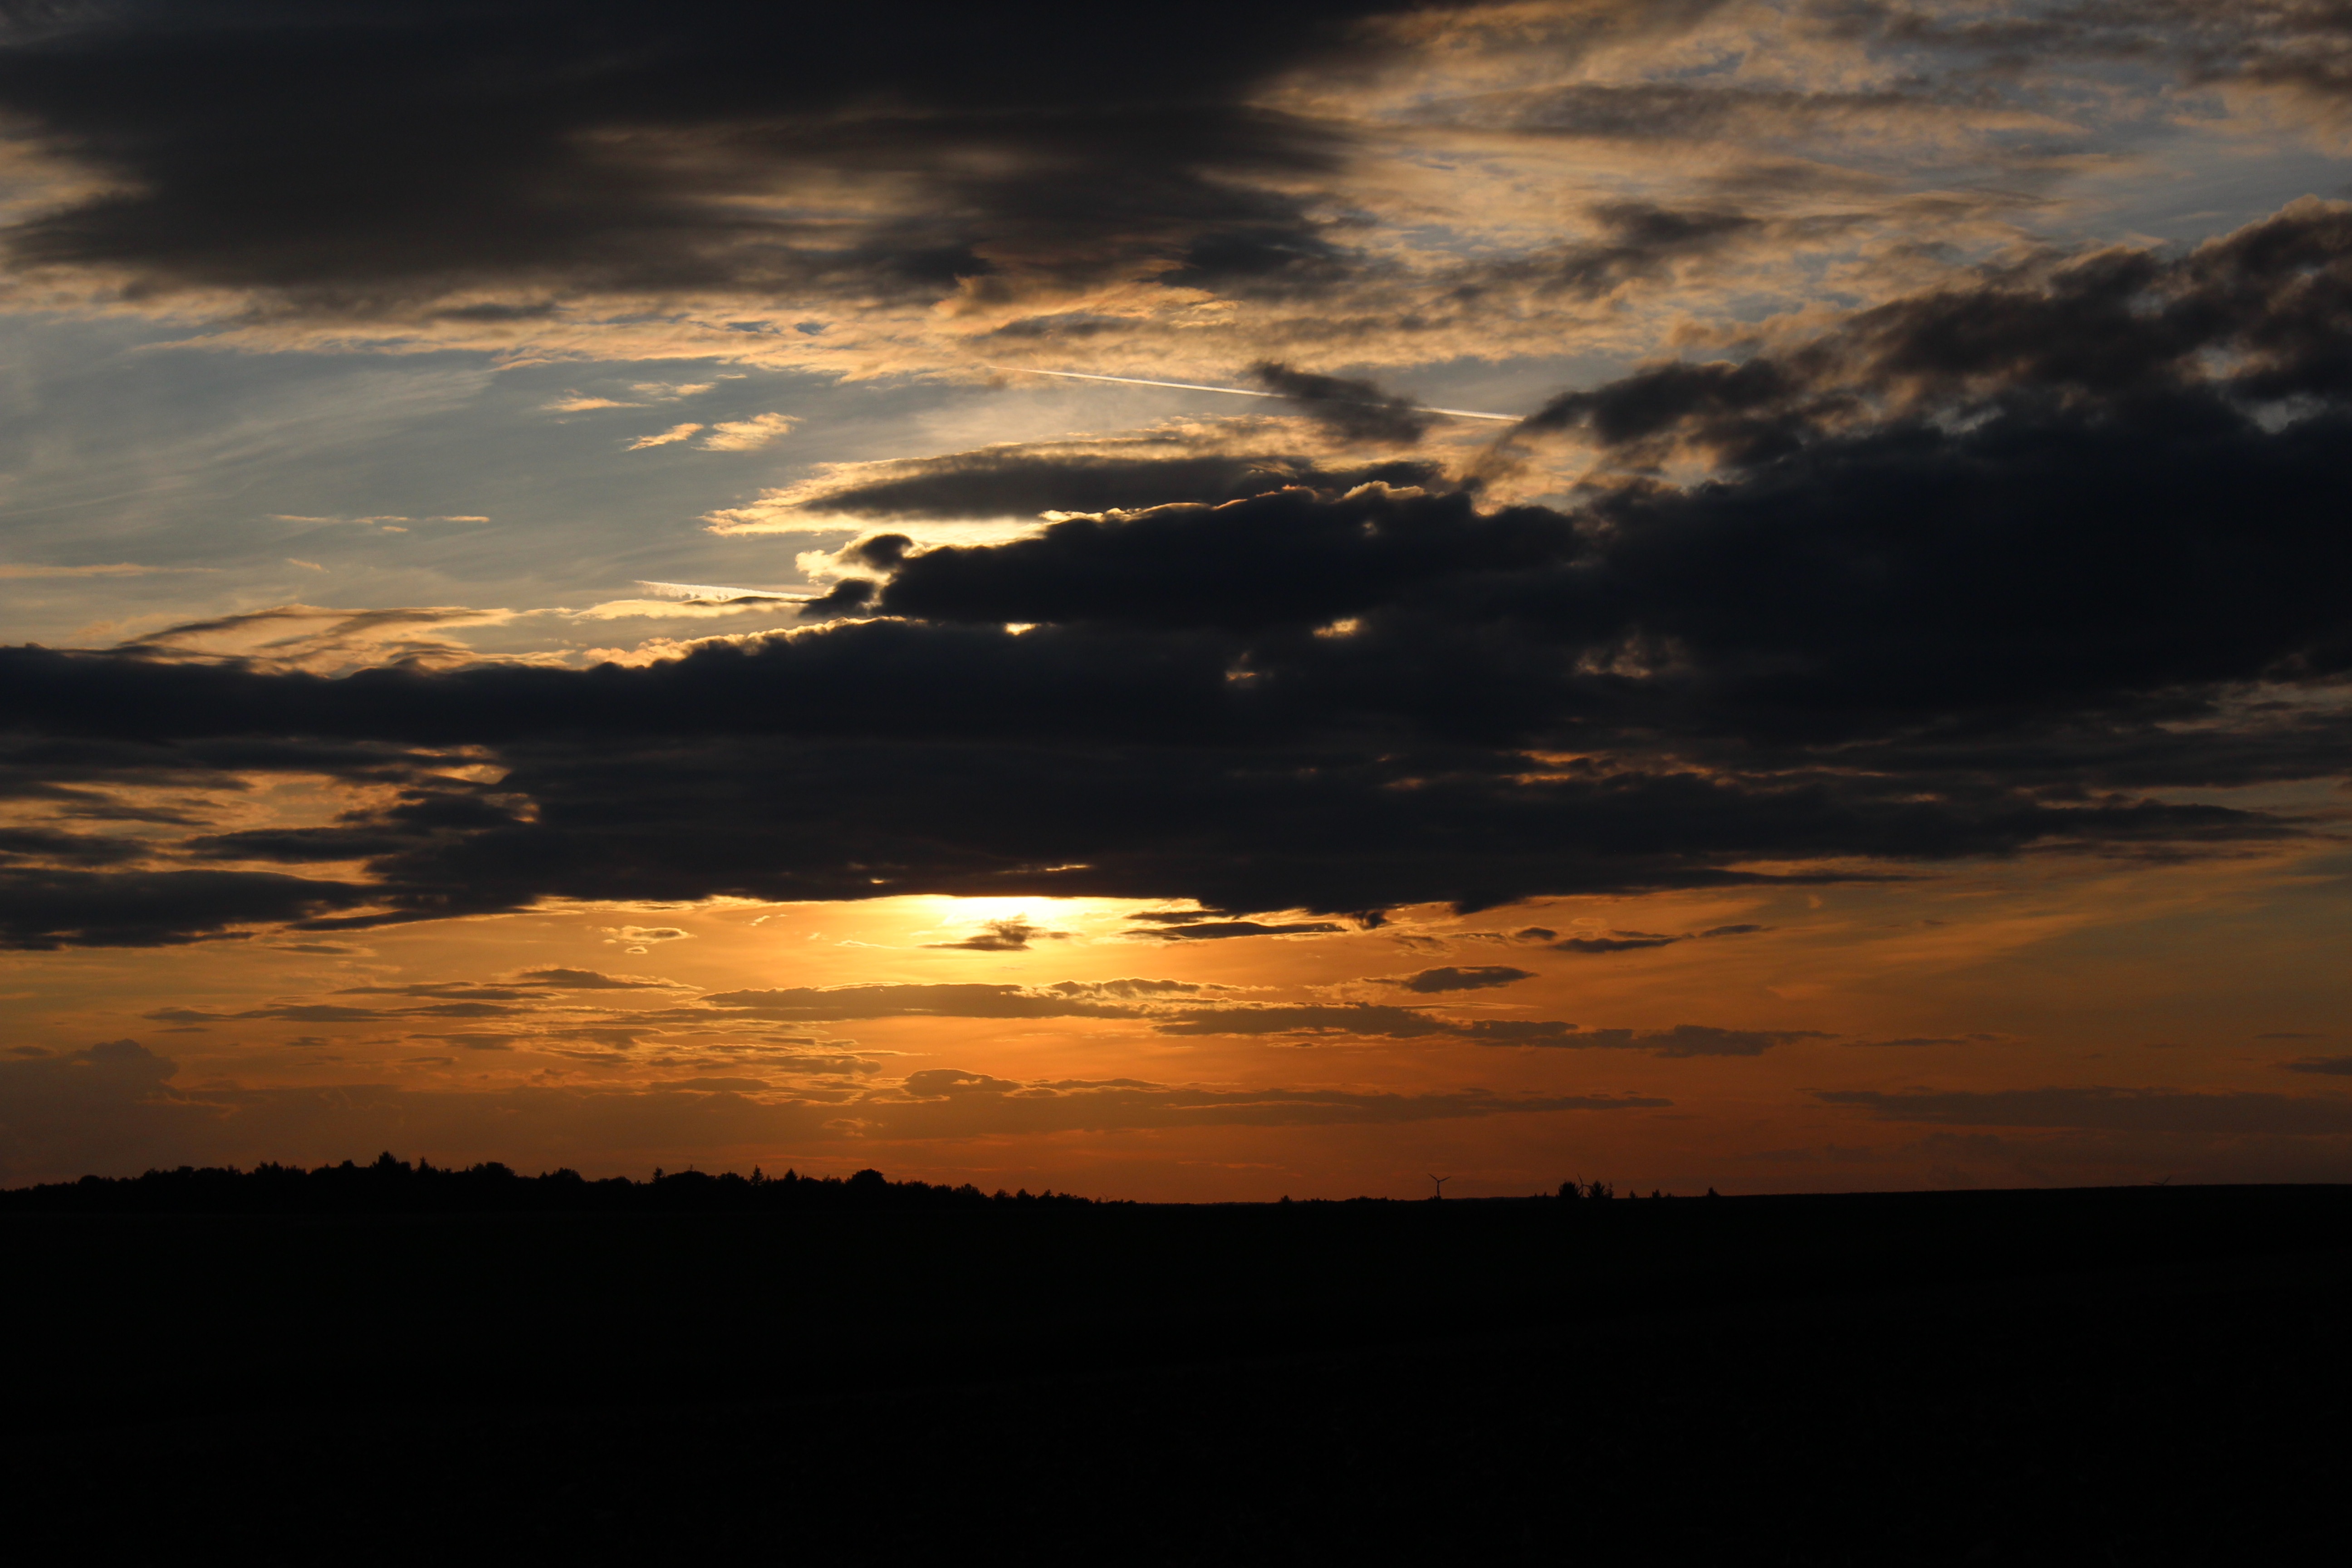
landscape, nature, horizon, cloud, sky, sun, sunrise, sunset, sunlight, morning, view, dawn, atmosphere, summer, dusk, evening, reflection, shadow, lichtspiel, clouds, mood, abendstimmung, atmospheric, afterglow, back light, weather mood, light effect, meteorological phenomenon, red sky at morning